1917 Inverness-shire by-election

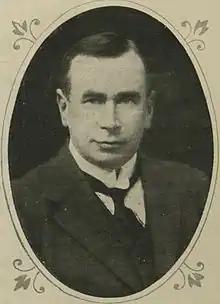
Thomas Morison

The Inverness-shire Liberals adopted Thomas Brash Morison KC as their new candidate. Morison was a barrister who had been serving as Solicitor General for Scotland since 1913.